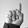
ASL letter: D